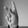
ASL letter: K